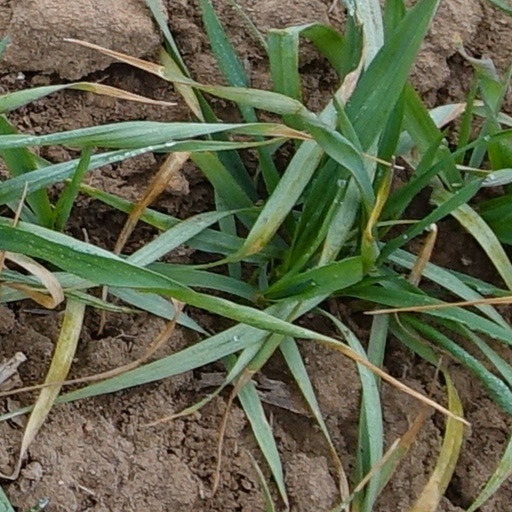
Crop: wheat